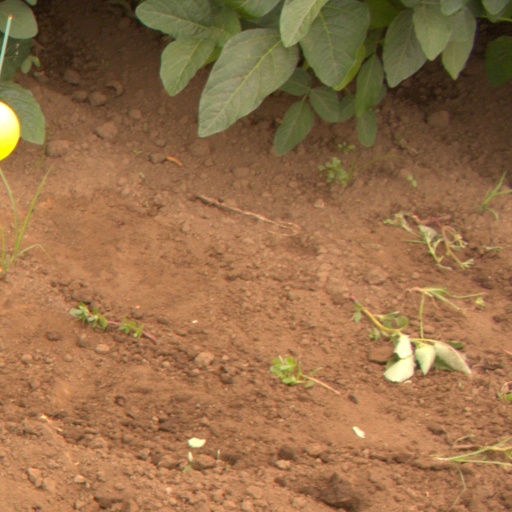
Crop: soybean